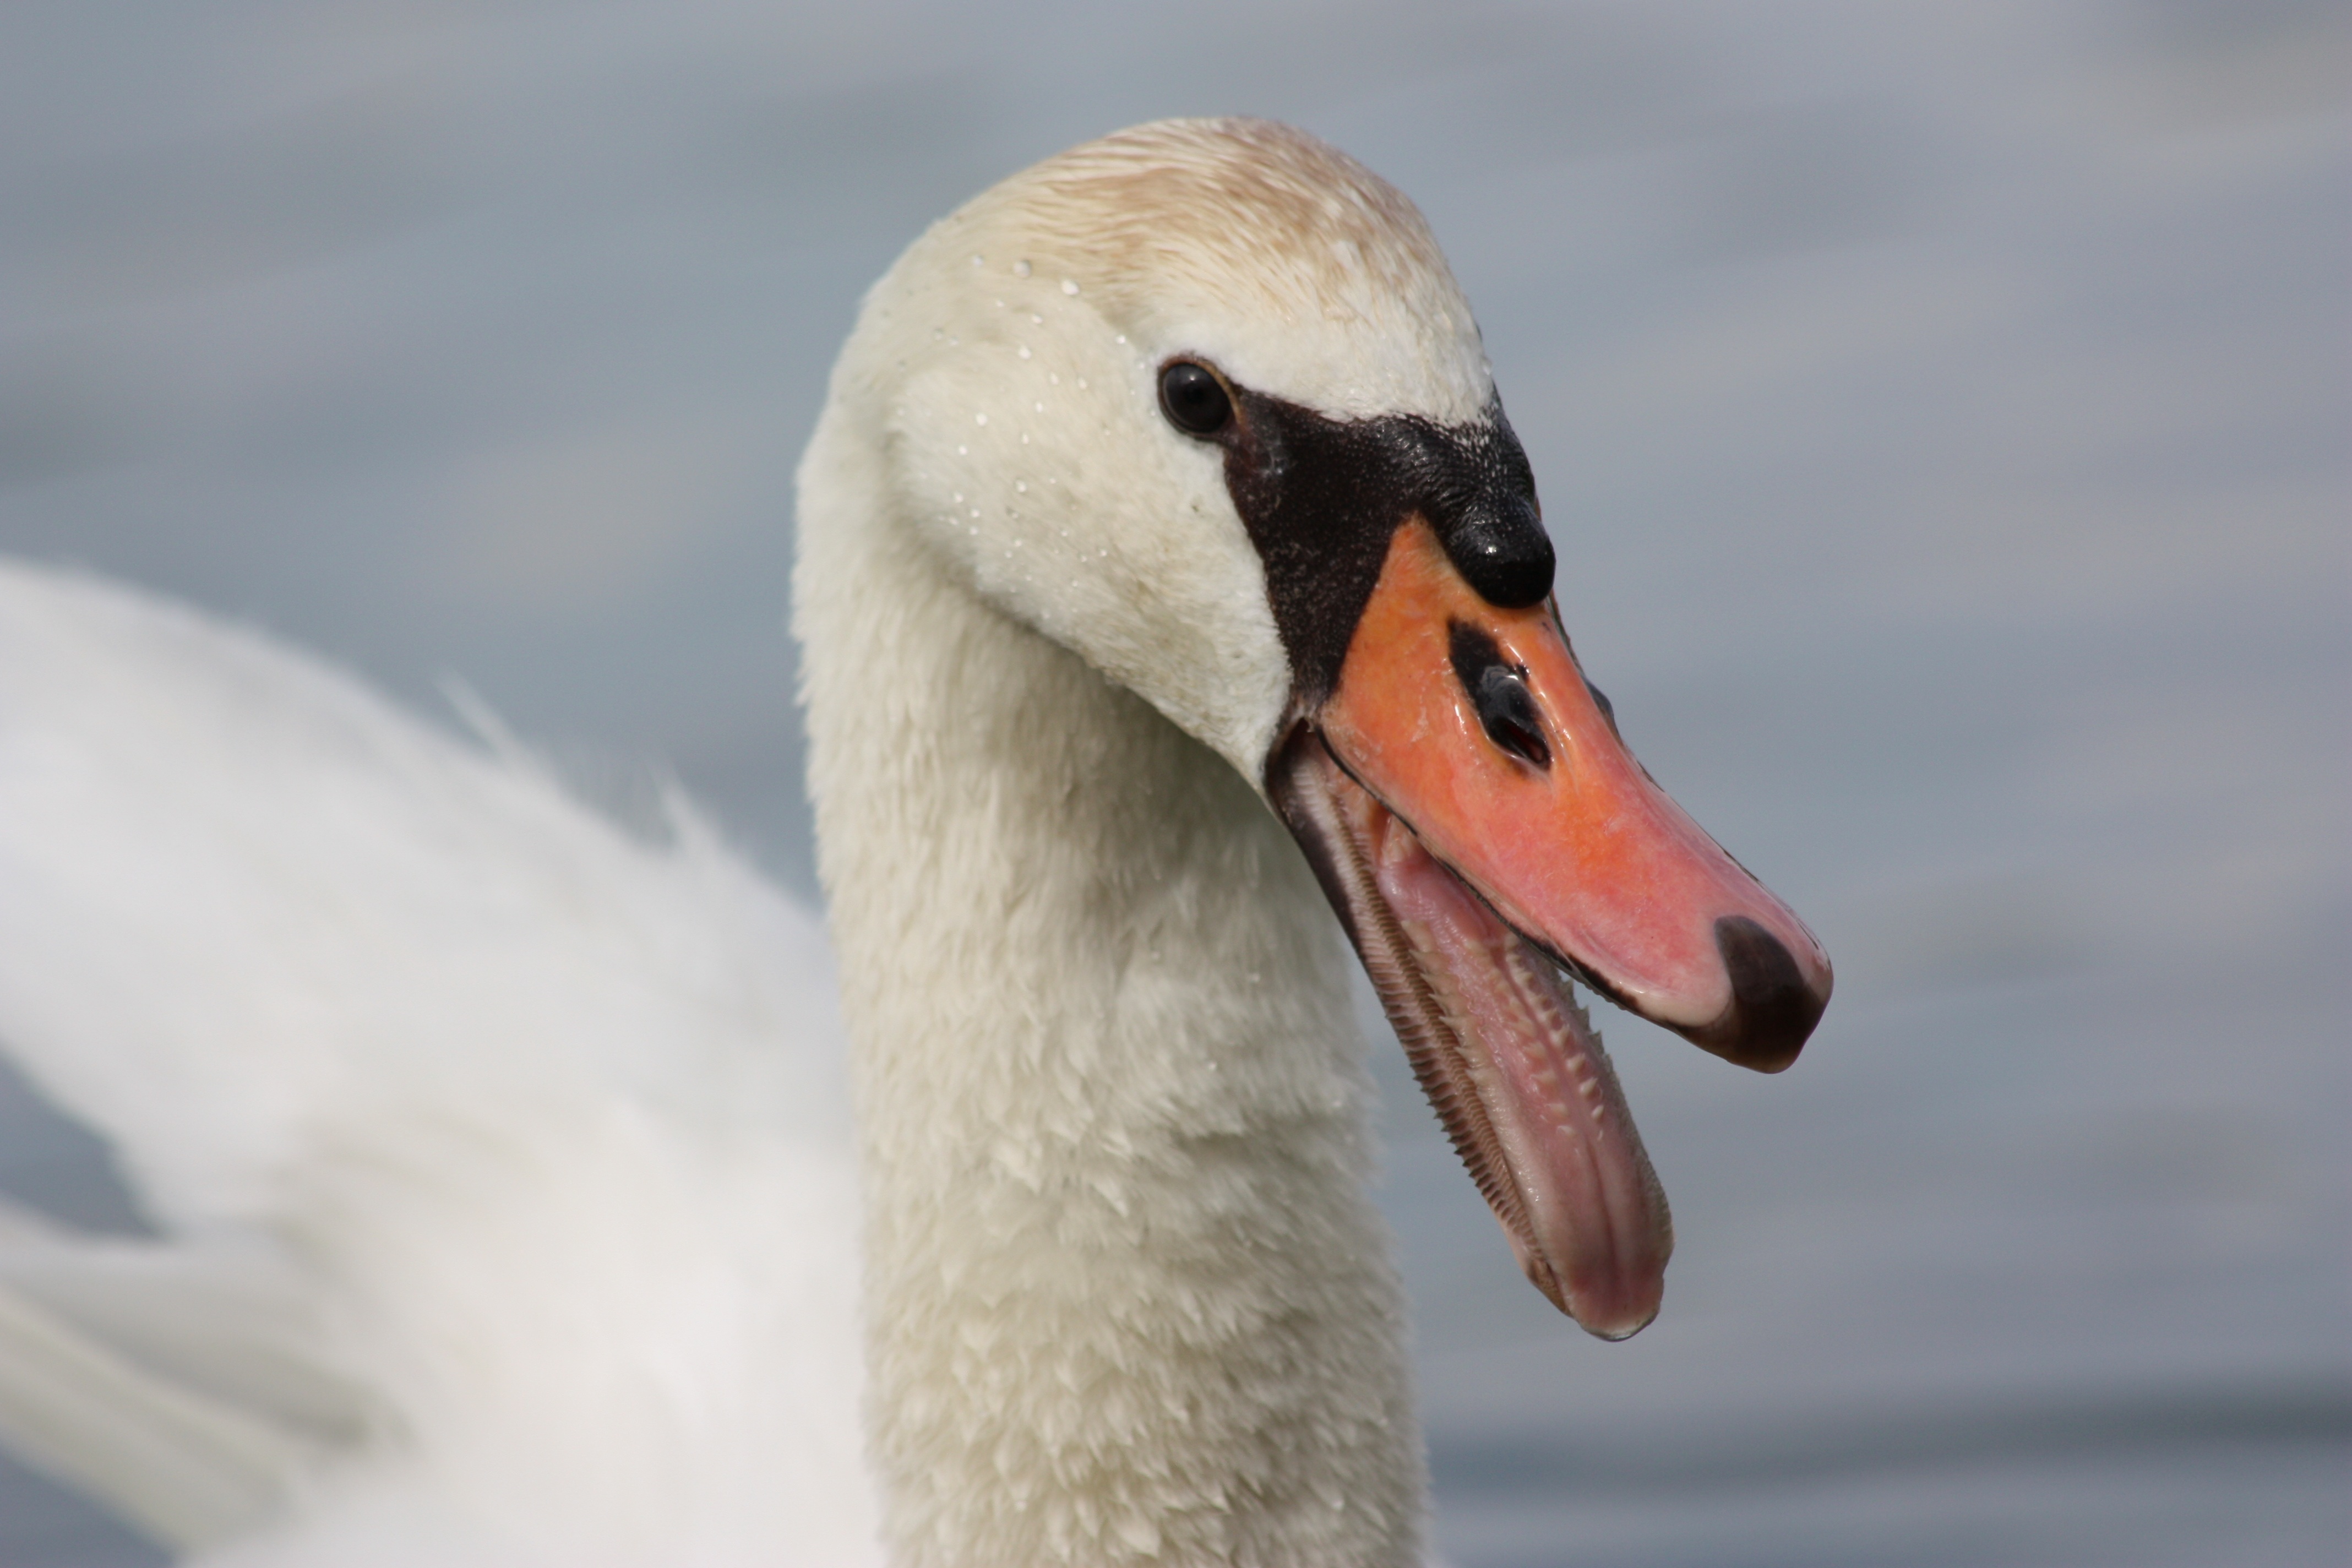
nature, bird, wildlife, beak, fauna, close up, swan, goose, vertebrate, waterfowl, water bird, wild birds, ducks geese and swans